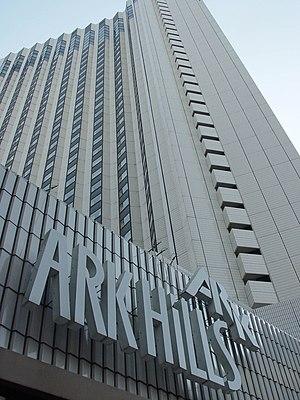
Le Tokyo ANA Hotel est un hôtel construit à Tokyo de 1983 à 1986, de 133 mètres de hauteur. La surface de plancher de l'immeuble est de 98 331 m².